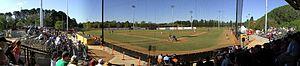
Le Narrabundah Ballpark est un stade de baseball situé à Narrabundah près de Canberra dans le Territoire de la capitale australienne.